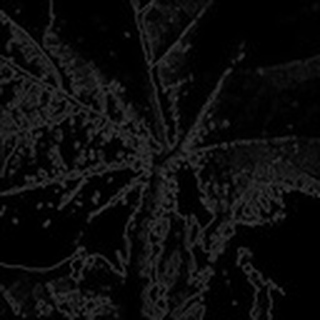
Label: cotton_aphids